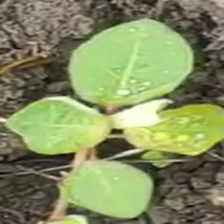
Weed species: Moti_dudhi(Euphorbia_geneculata_L)